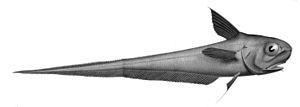
Coryphaenoides rupestris, communément appelé Grenadier de roche, est un poisson abyssal de la famille des Macrouridae vivant dans l'Atlantique nord.